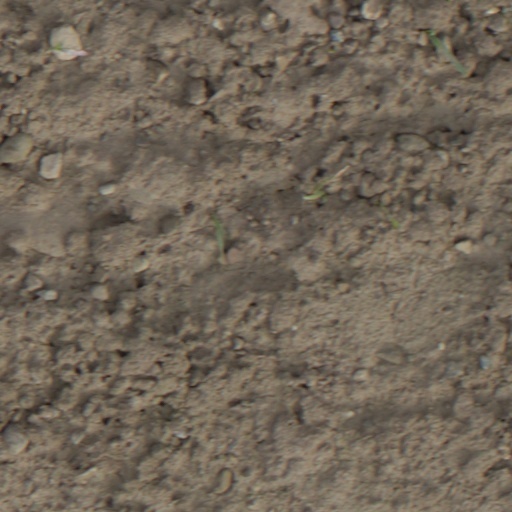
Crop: wheat